X (1996 film)

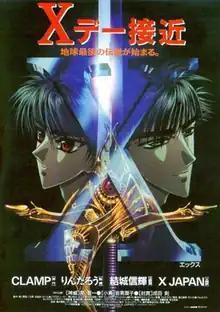
Theatrical release poster, featuring Kamui Shiro (left) and Fuma Monou (right)

X, also known as X/1999 and X: The Movie, is a 1996 Japanese animated film directed by Rintaro and animated by Madhouse. Rintaro wrote it alongside Clamp head writer Nanase Ohkawa. It is based on Clamp's manga series of the same name. It premiered on August 3, 1996, in Japan and had a limited screening in North America during 2000. The film focuses on the roles Kamui Shiro, Kotori Monou, and Fuma Monou play in the Apocalypse. After his mother's death, the young Kamui returns to Tokyo to participate in a Holy War between two groups that will either protect mankind or protect nature at the cost of mankind.